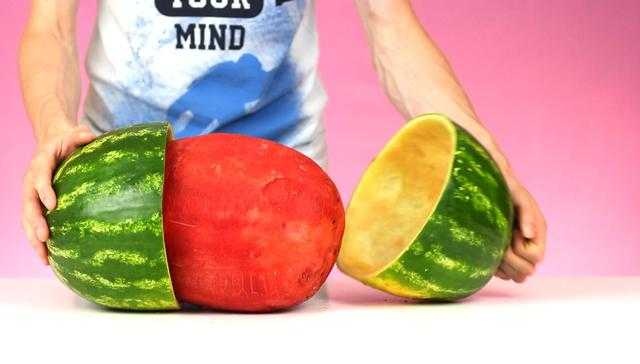
Label: Watermelon